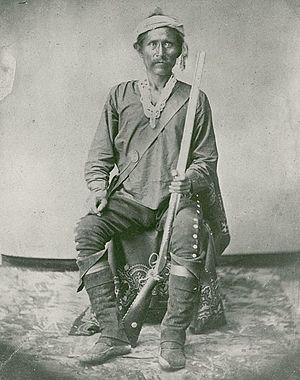
Barboncito est un chef navajo né en 1820 et mort le 16 mars 1871. En 1846, il est l'un des signataires du traité de Doniphan qui établit des relations de paix avec les États-Unis mais en 1864, les Navajos sont contraints de quitter leurs terres pour se rendre dans l'est du Nouveau-Mexique, épisode que l'on appelle la longue marche des Navajos. En 1868 cependant, il parvient avec d'autres chefs à négocier un traité avec les États-Unis autorisant les Navajos à retourner sur leurs terres ancestrales.